Vladimir Lenin bibliography

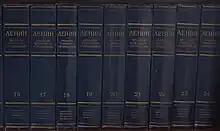
Complete Works of Lenin. Gospolitizdat, 1958.

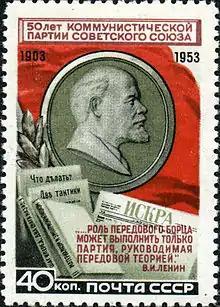
Several of Lenin's works depicted on a 1953 stamp ("What Is to Be Done?", "Two Tactics of Social Democracy in the Democratic Revolution", "Materialism and Empirio-criticism", "One Step Forward, Two Steps Back" and "Iskra"), with a quote from "What Is to Be Done?".

Vladimir Ilyich Ulyanov ( – 21 January 1924) was a Russian communist revolutionary, politician, and political theorist. He served as head of government of the Russian Soviet Federative Socialist Republic from 1917, and of the Soviet Union from 1922 until his death. Based in Marxism, his political theories are known as Leninism.